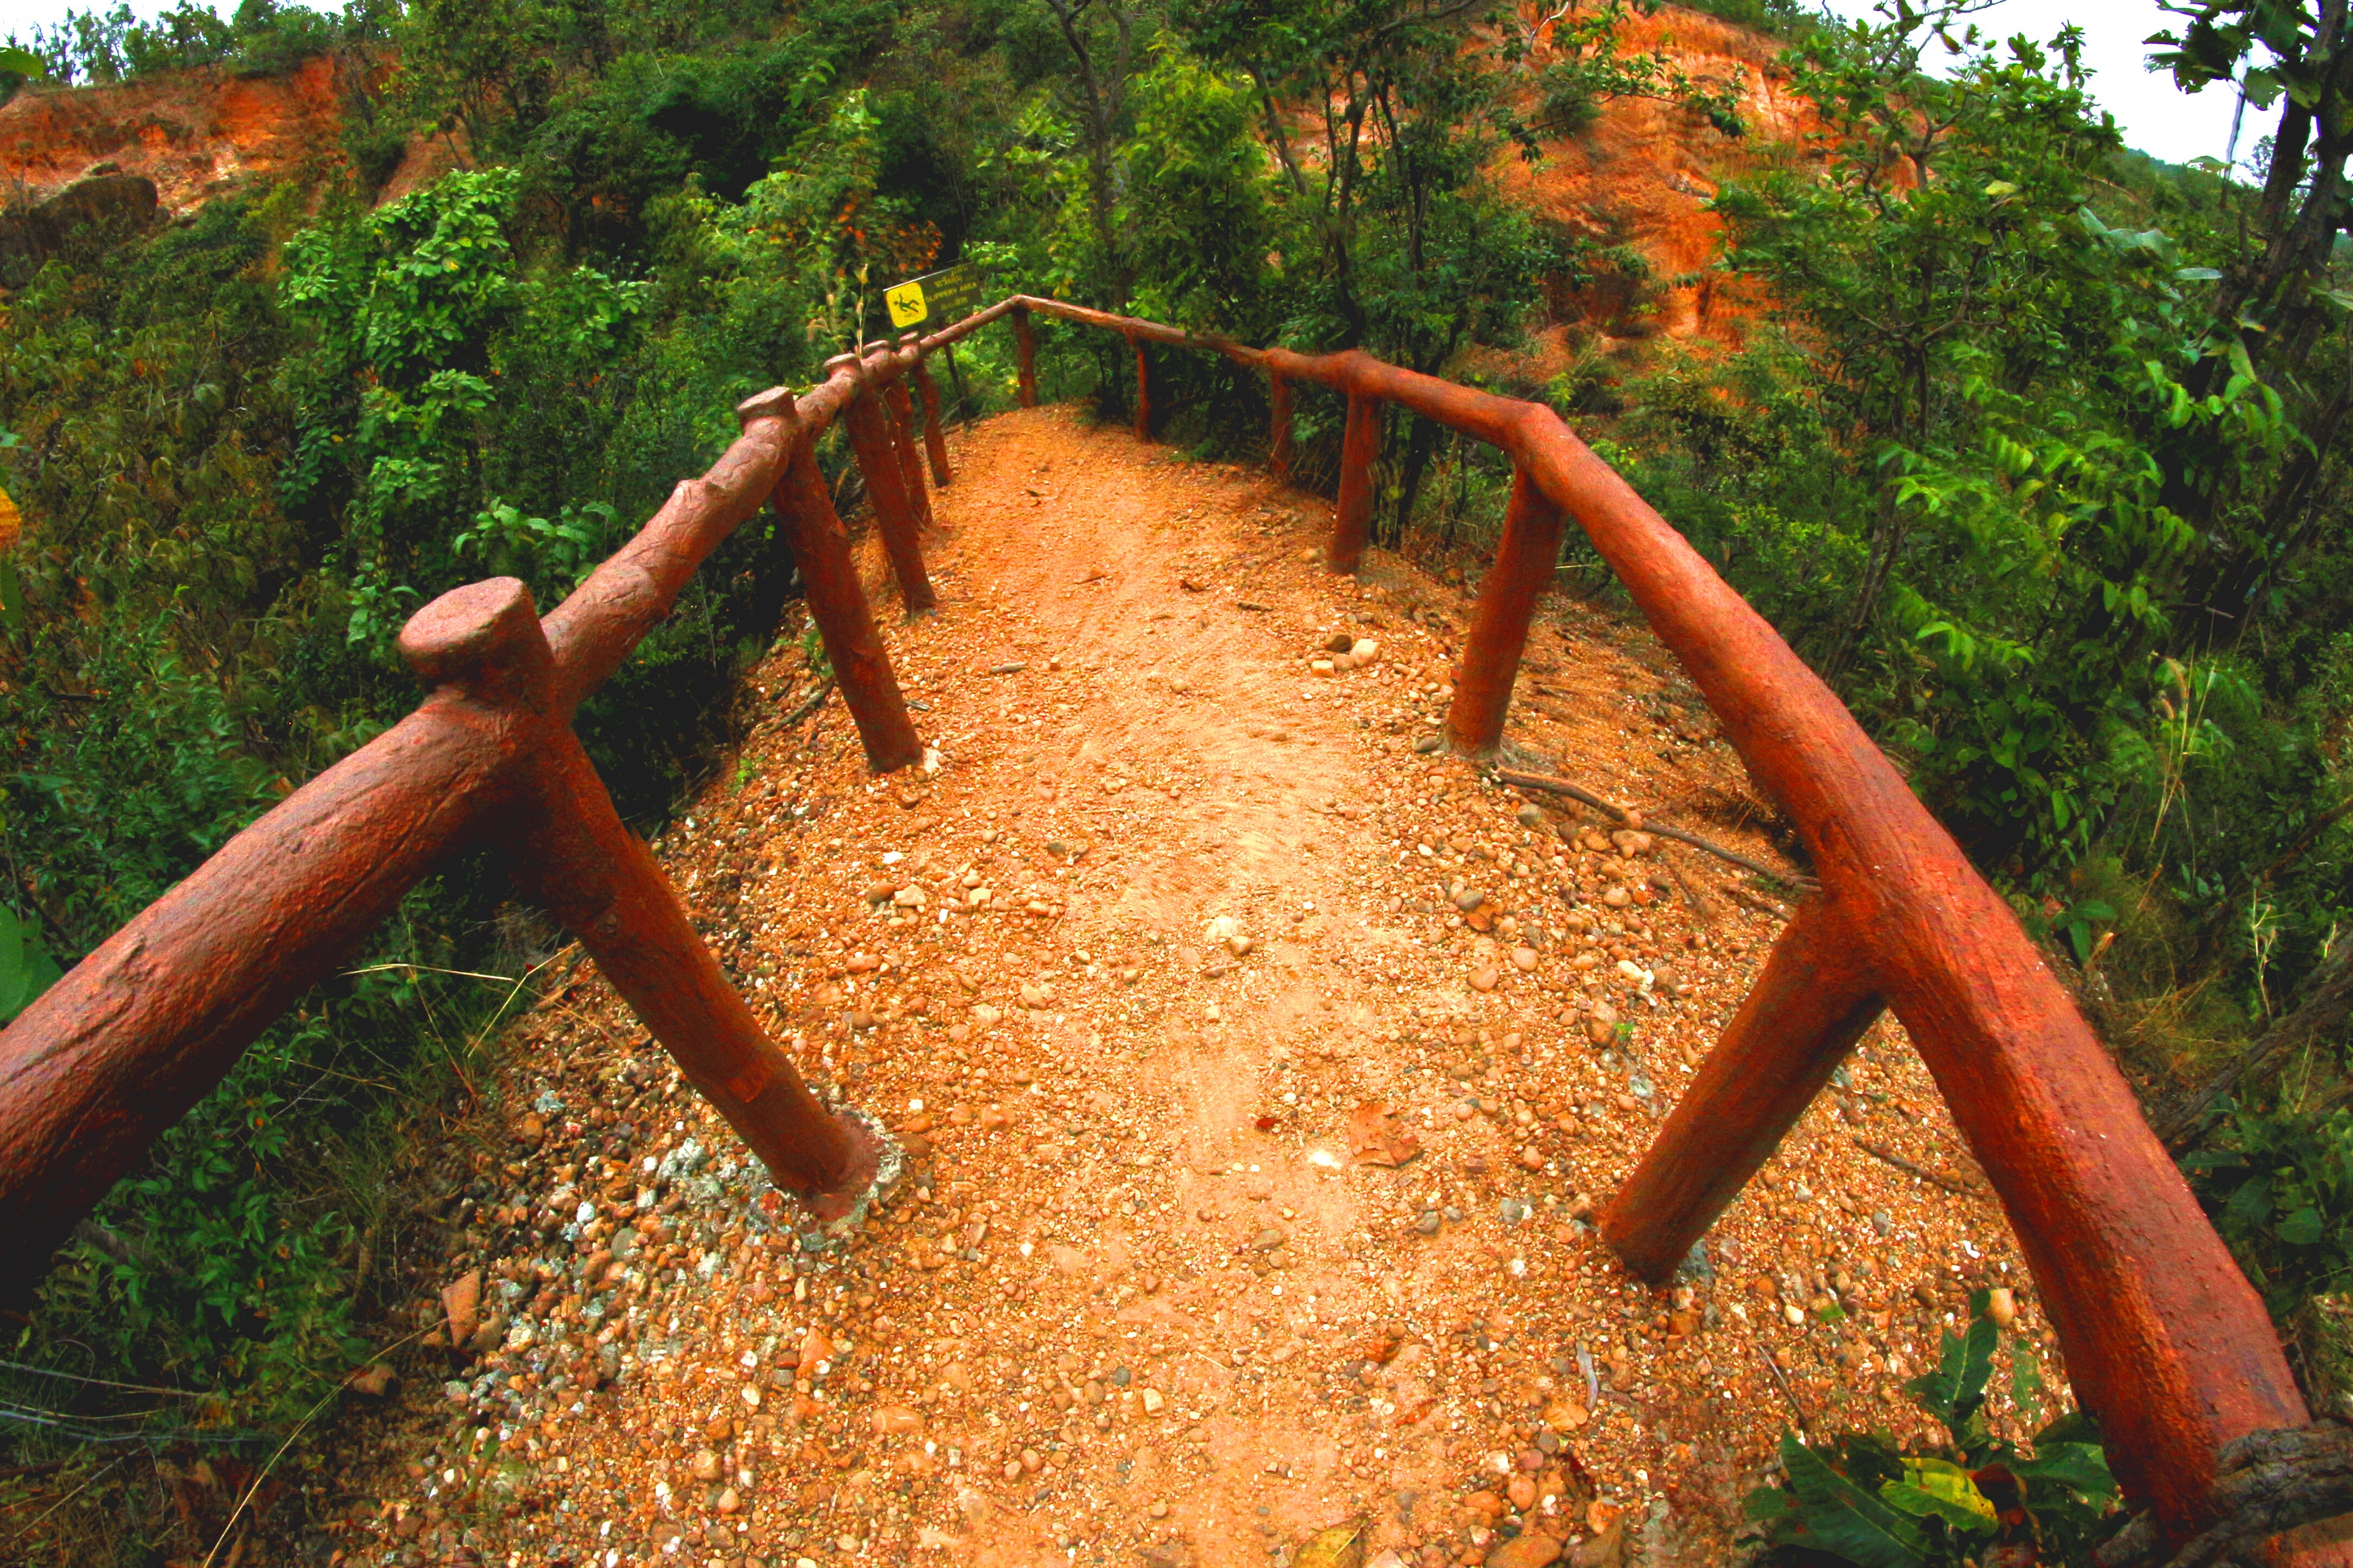
nature, tree, biome, wood, forest, log bridge, national park, landscape, plant, old growth forest, woodland